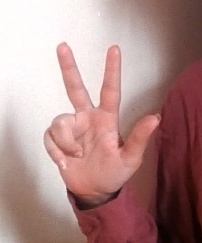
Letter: al